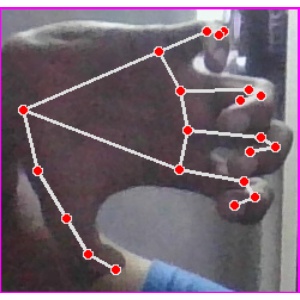
अक्षर: त